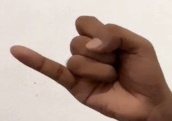
ASL sign: J